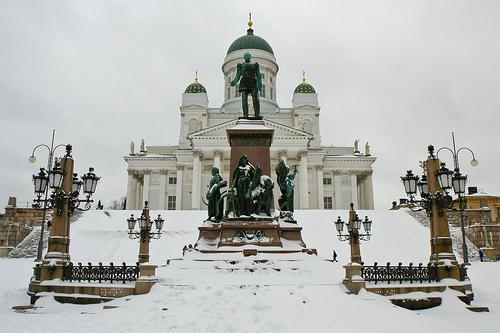
Weather: snow or frosty